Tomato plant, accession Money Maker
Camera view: bottom (45 deg); turntable rotation: 30 degrees
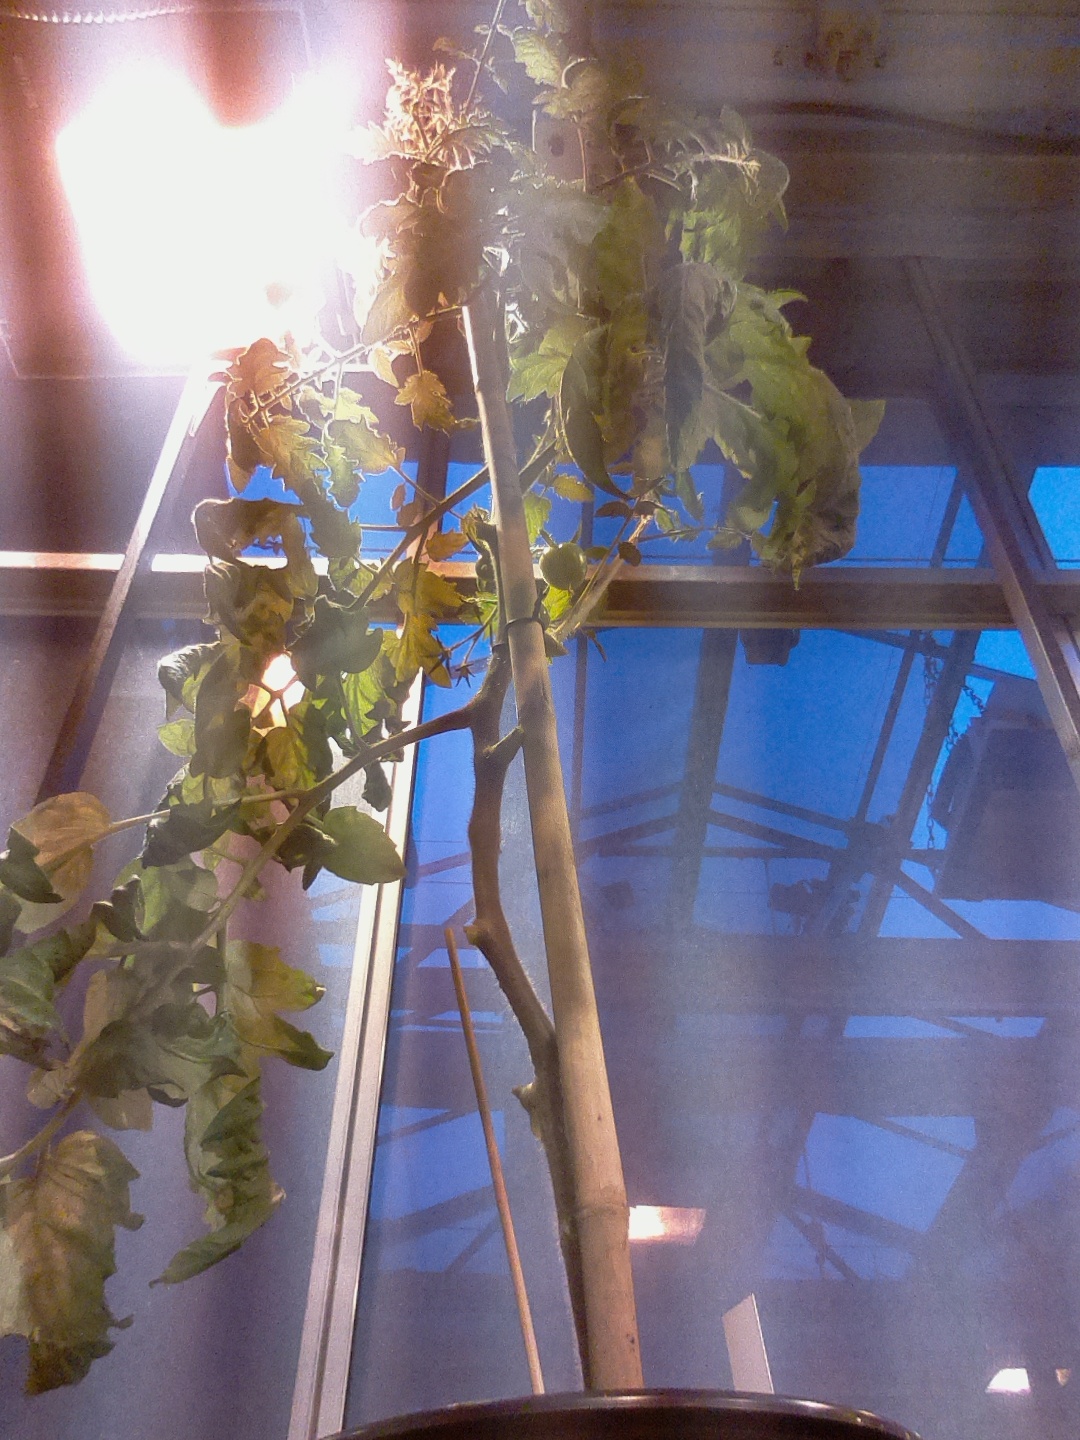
BBCH growth stage 73: 30%-40% of final fruit size